Pierre Kezdy

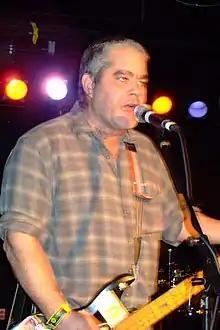
Kezdy performing in 2007

Pierre Kezdy (January 4, 1962 – October 9, 2020) was an American bass player, known for playing with various Chicago punk bands, including Naked Raygun, Pegboy, Strike Under, Arsenal, and Trial By Fire. He was also the younger brother of Effigies frontman John Kezdy.